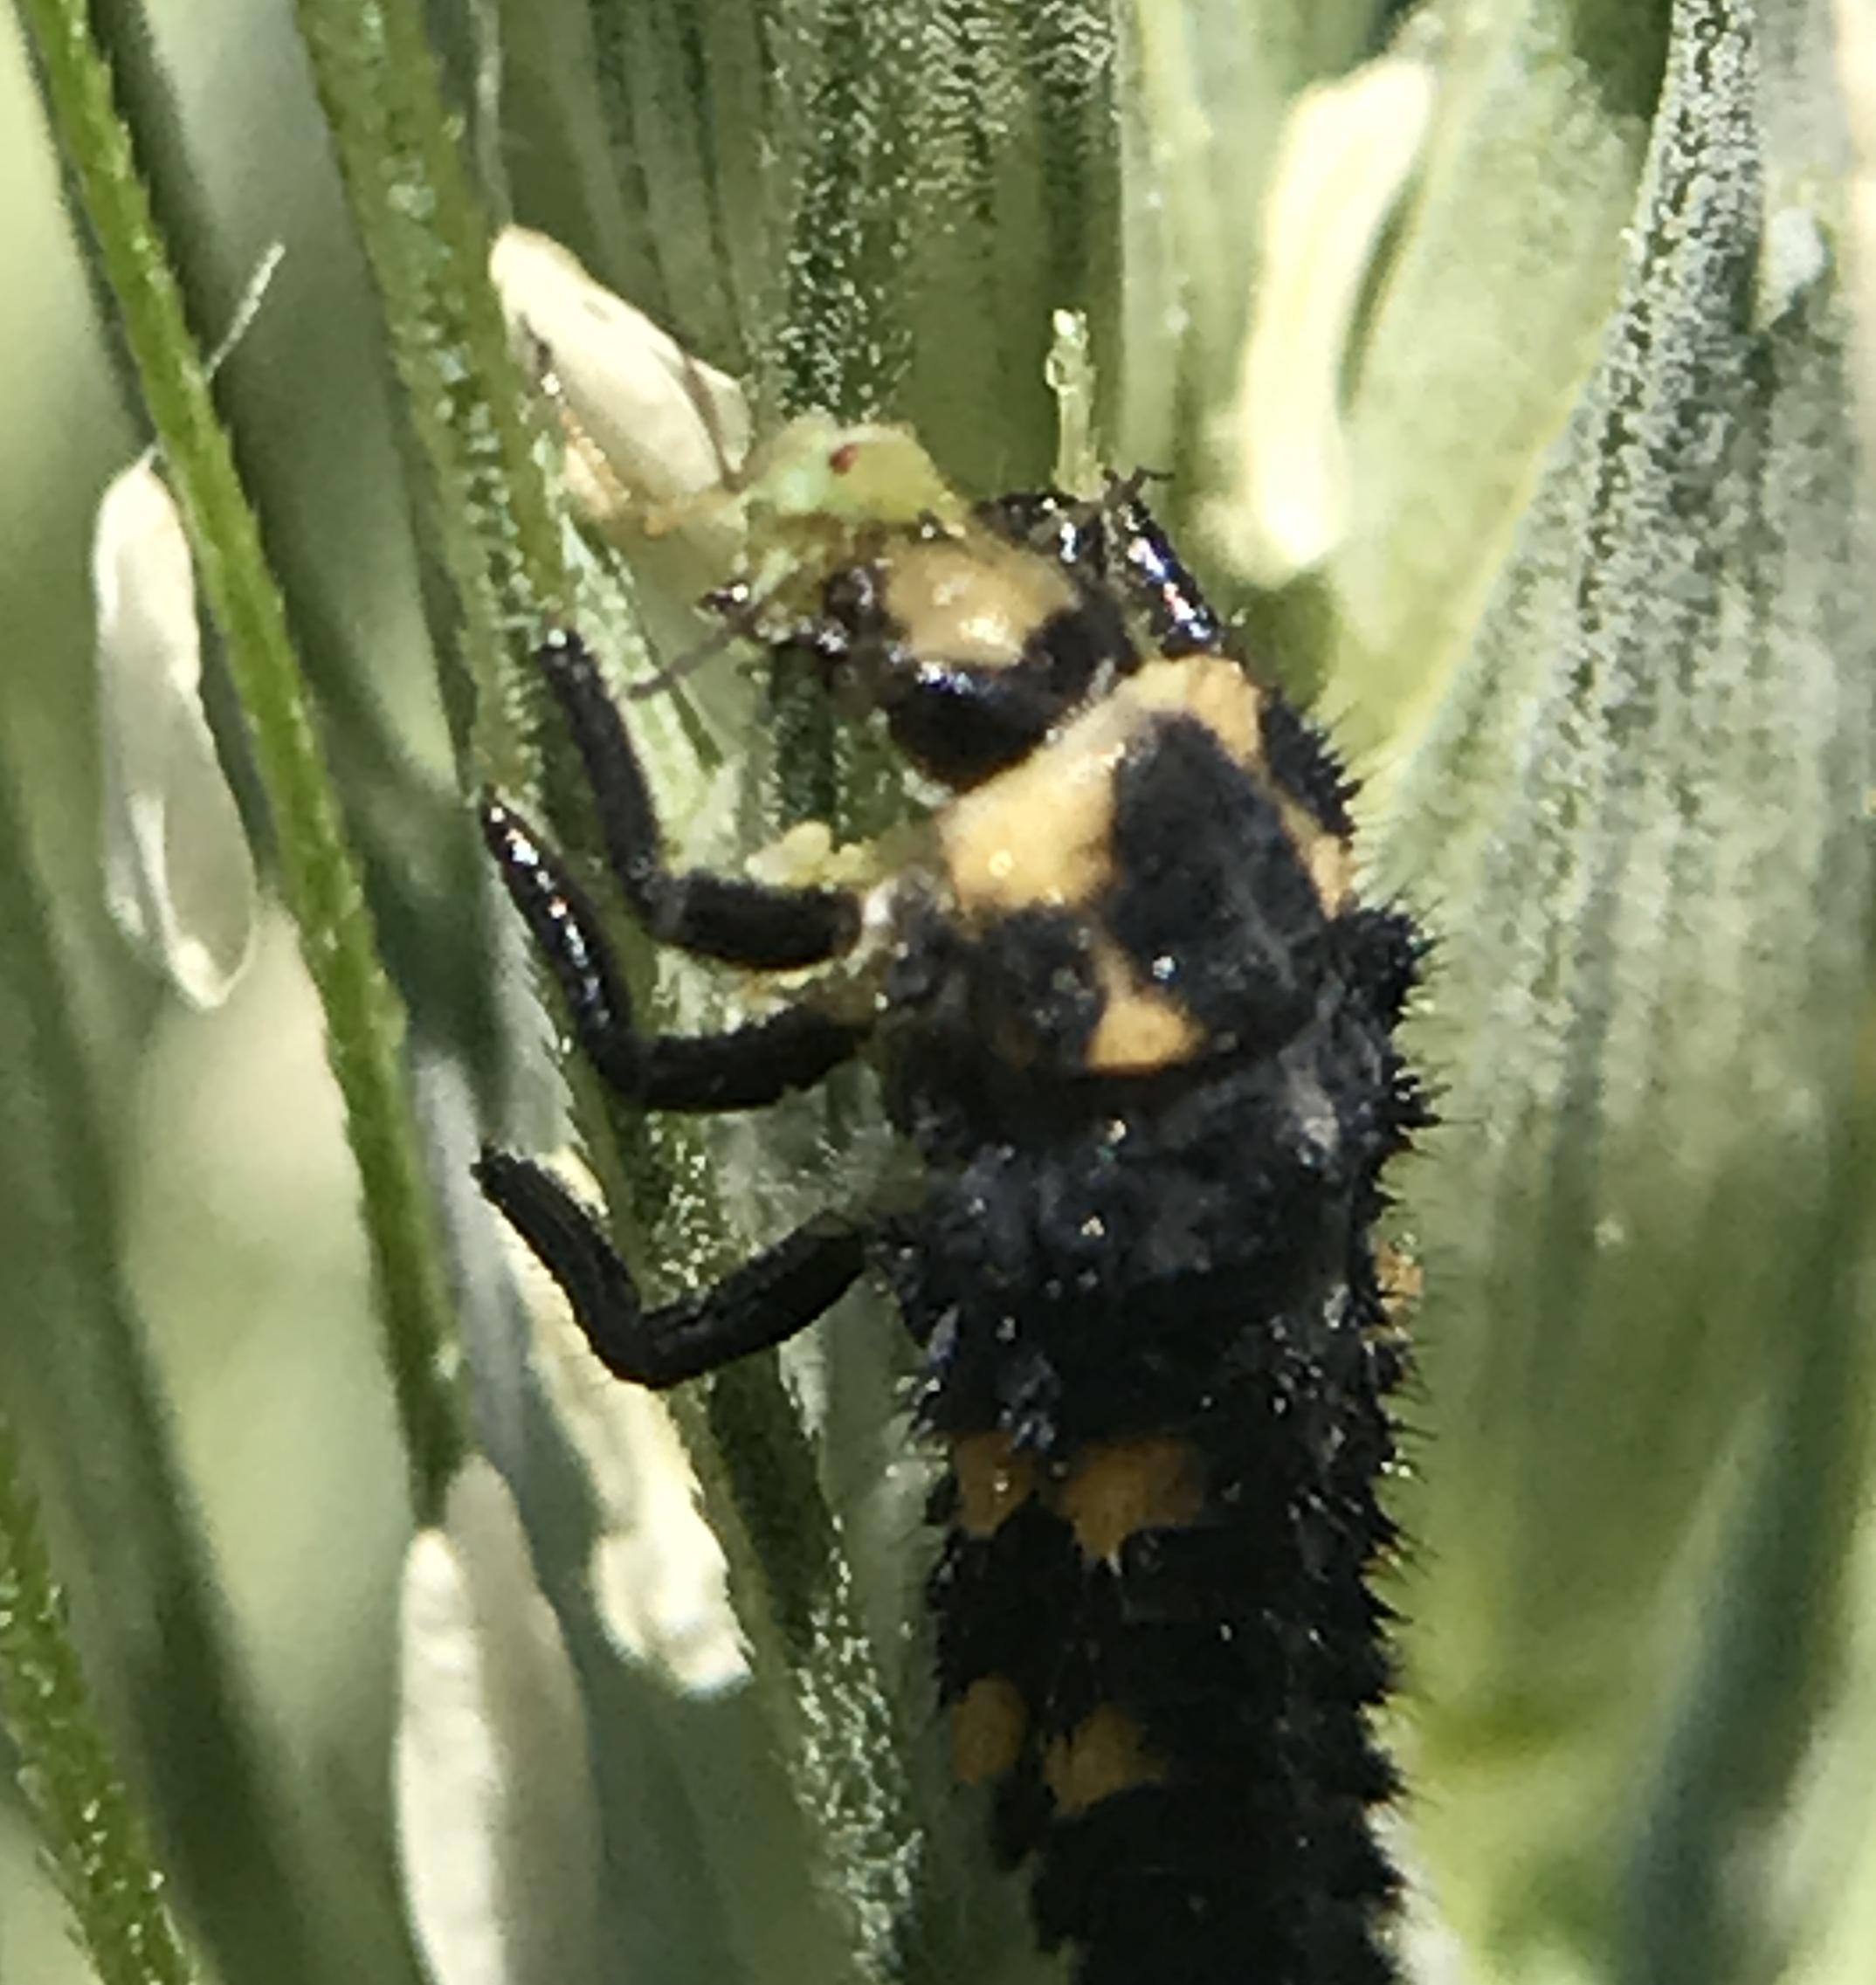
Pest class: predators